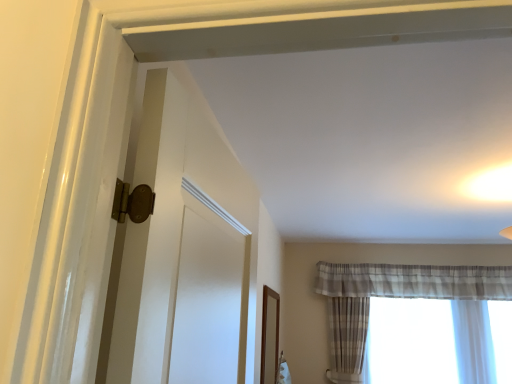
Question: Locate plaid sheer curtain at right in the image.
Answer: [(0.803, 0.773)]